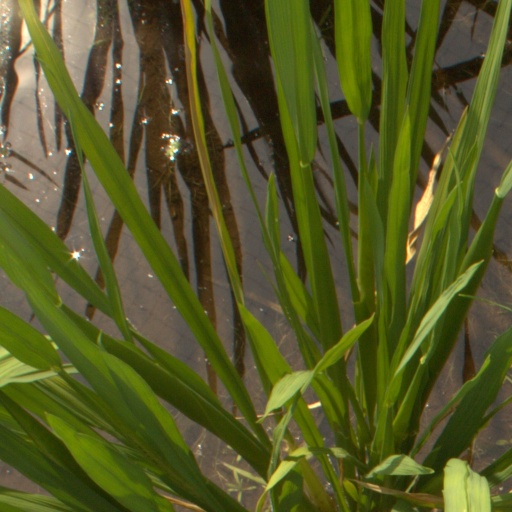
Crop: rice